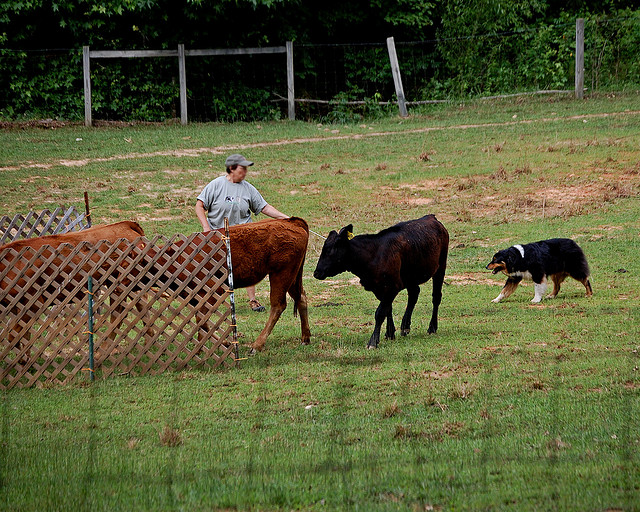
user: Given an image and a question. Answer the question in a short answer. Question: What type of dog is this? Short Answer:
assistant: border collie